Melaleuca pallescens

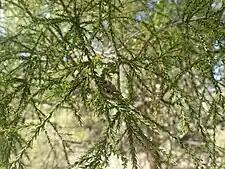
Fruit and foliage in the Australian National Botanic Gardens

"Melaleuca pallescens" is a bushy shrub or small tree growing to about tall. Its leaves are arranged alternately, only long and wide, glabrous, narrow egg-shaped with the lower part of the upper surface touching the stem and with a sharp point on the end.